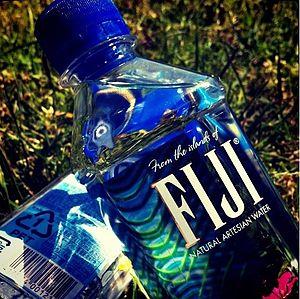
Fiji Water, ou eau Fiji est une marque d'eau de source en bouteille créée par l'entrepreneur canadien David Gilmour et actuellement détenue et exploitée par la société californienne The Wonderful Company. L'eau est embouteillée aux îles Fidji et provient d'un aquifère artésien situé à Viti Levu, plus grande île de l'archipel.